Matt Shultz

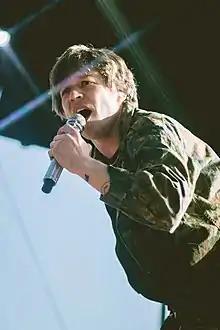
Shultz performing in 2017

Matthew Ray Shultz (born October 23, 1983) is an American singer, songwriter and musician, best known as the lead singer and primary songwriter for the rock band Cage the Elephant.